Sabae Domain

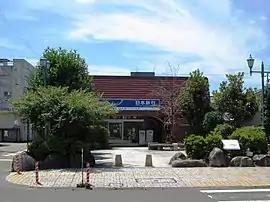
site of Sabae Jin'ya

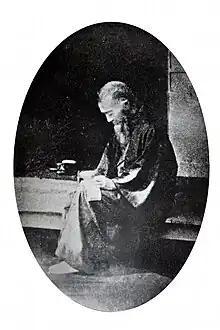
Manabe Akikatsu, 7th "daimyō" of Sabae

In 1721, the "daimyō" of Murakami Domain in Echigo Province, Manabe Akitoki was transferred to a newly created fief with a "kokudaka" of 50,000 "koku" centered in Sabae. Akitoki's elder brother was a "sōbayonin" to Shōgun Tokugawa Ienobu, with great influence over the shōgun, and his successor Tokugawa Ietsugu. However, under Tokugawa Yoshimune he was purged from office and the Manabe clan fell from favour. Manabe Akitoki's relocation was part of this punitive action - although the new domain had the same nominal "kokudaka", it was located close to the eyes of Fukui Domain and extensive "tenryō" lands and was not ranked as a "castle-holding domain", but as a less prestigious "jin'ya" domain. Permission to layout a "jōkamachi" was not granted until 1722. The move all but bankrupted the Manabe clan. The Bakumatsu period Manabe Akikatsu served in a variety of positions in the Tokugawa shogunate, including "Kyoto Shoshidai" and "rōjū", and implemented numerous fiscal reforms. He was also influential in the negotiations for the Harris Treaty and supported Ii Naosuke's "Kōbu gattai" policy towards the Imperial court, after Ii's assassination, he quickly fell from favour, and the domain was reduced to 40,000 "koku". Following the Meiji Restoration, the final daimyo, Manabe Akimichi served as Imperial Governor from 1868 to the abolition of the han system in 1871.